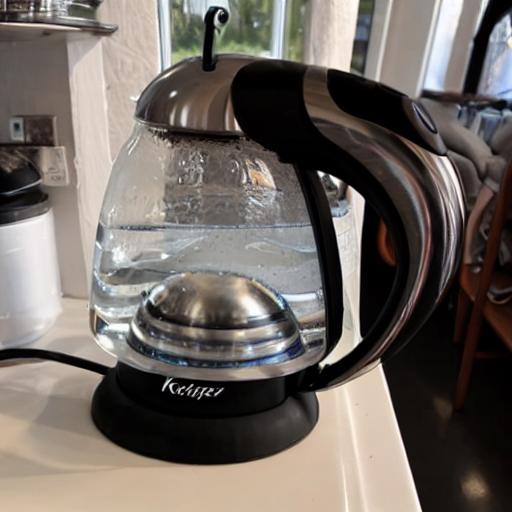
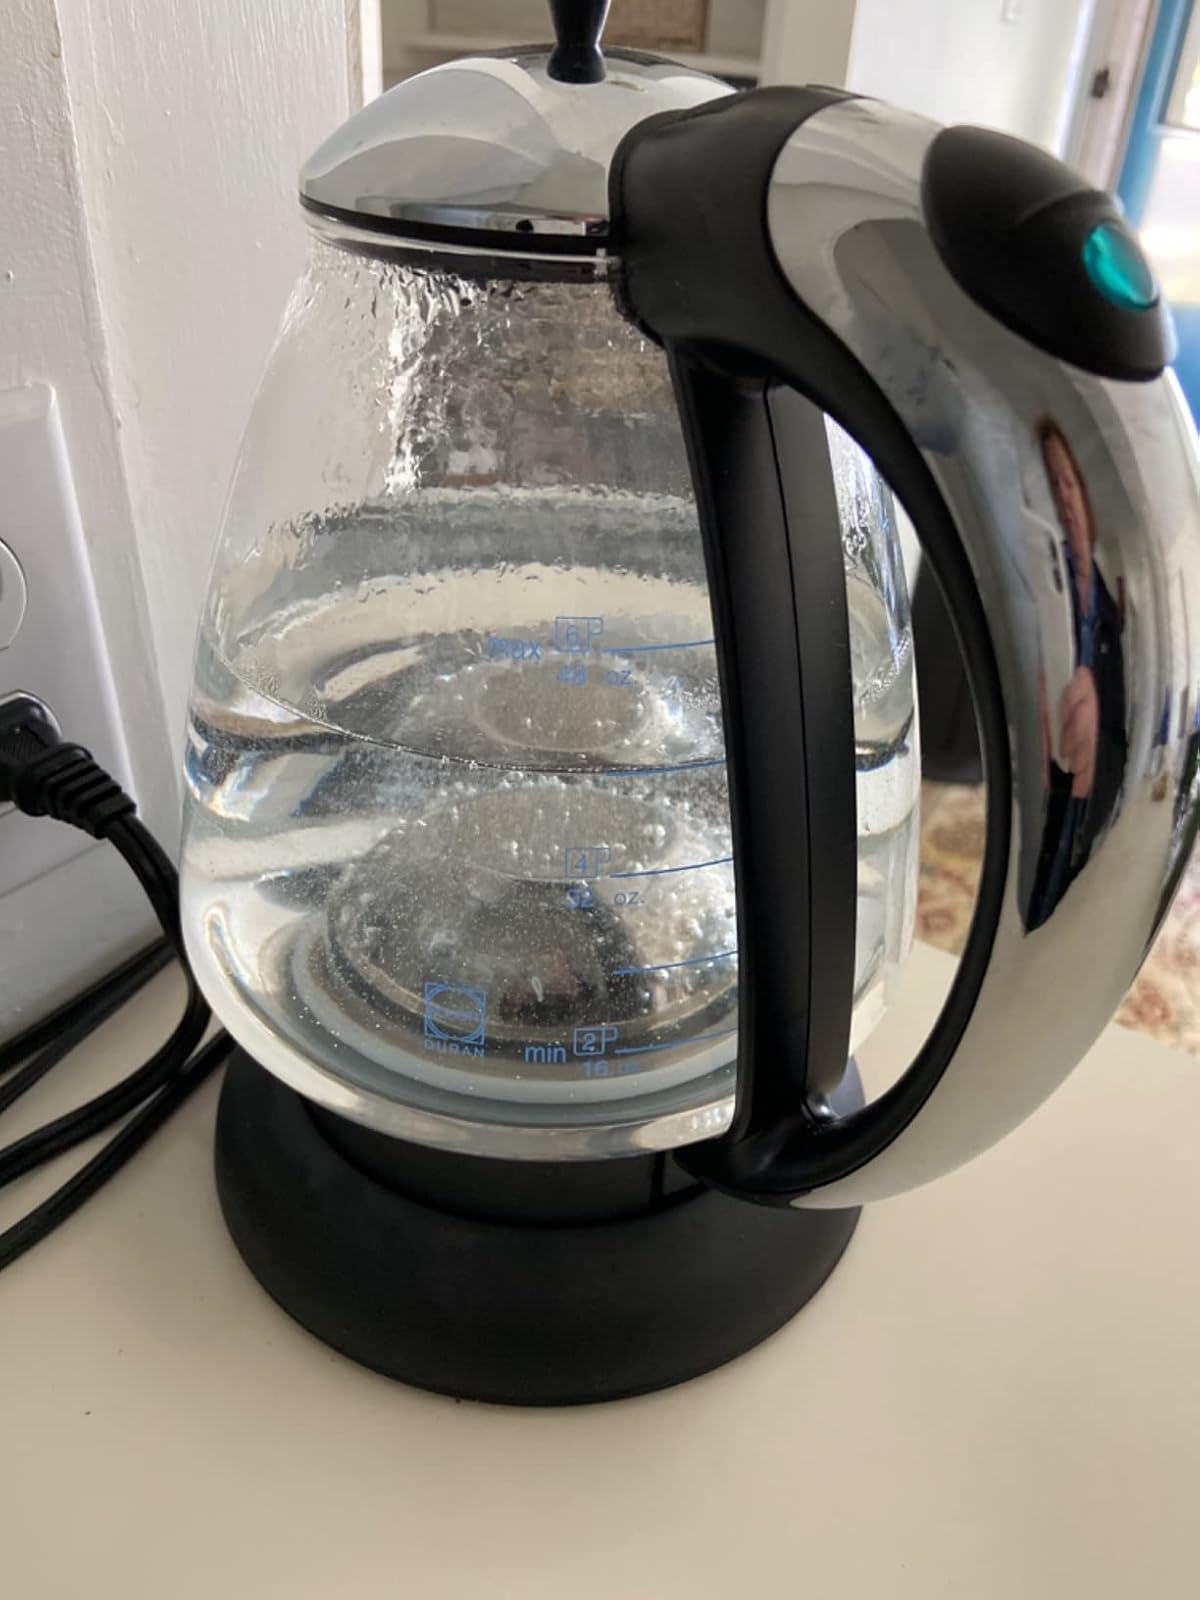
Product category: items_kettle
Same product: no